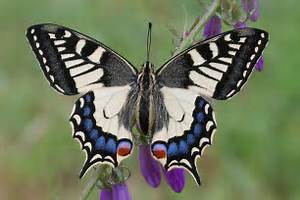
Label: butterfly